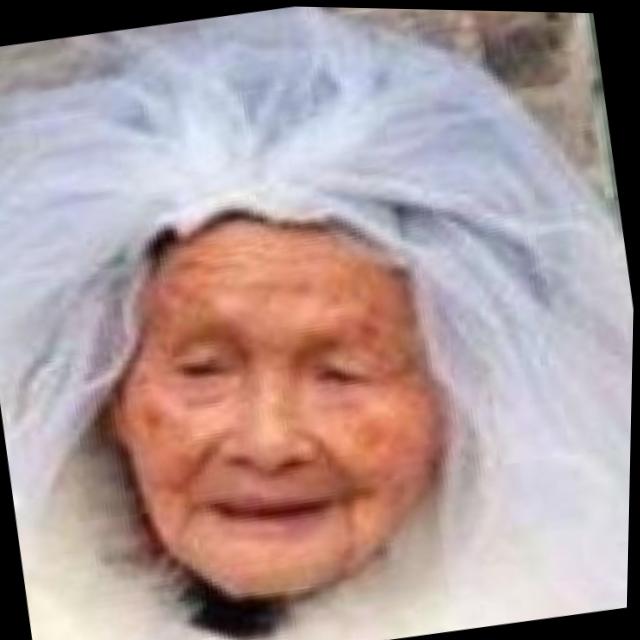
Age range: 65+